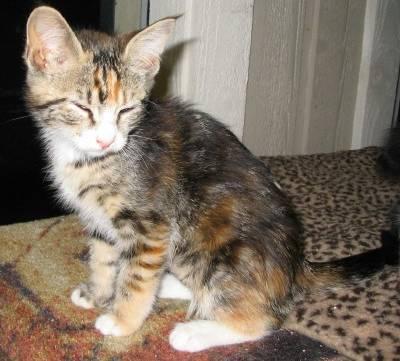
cat